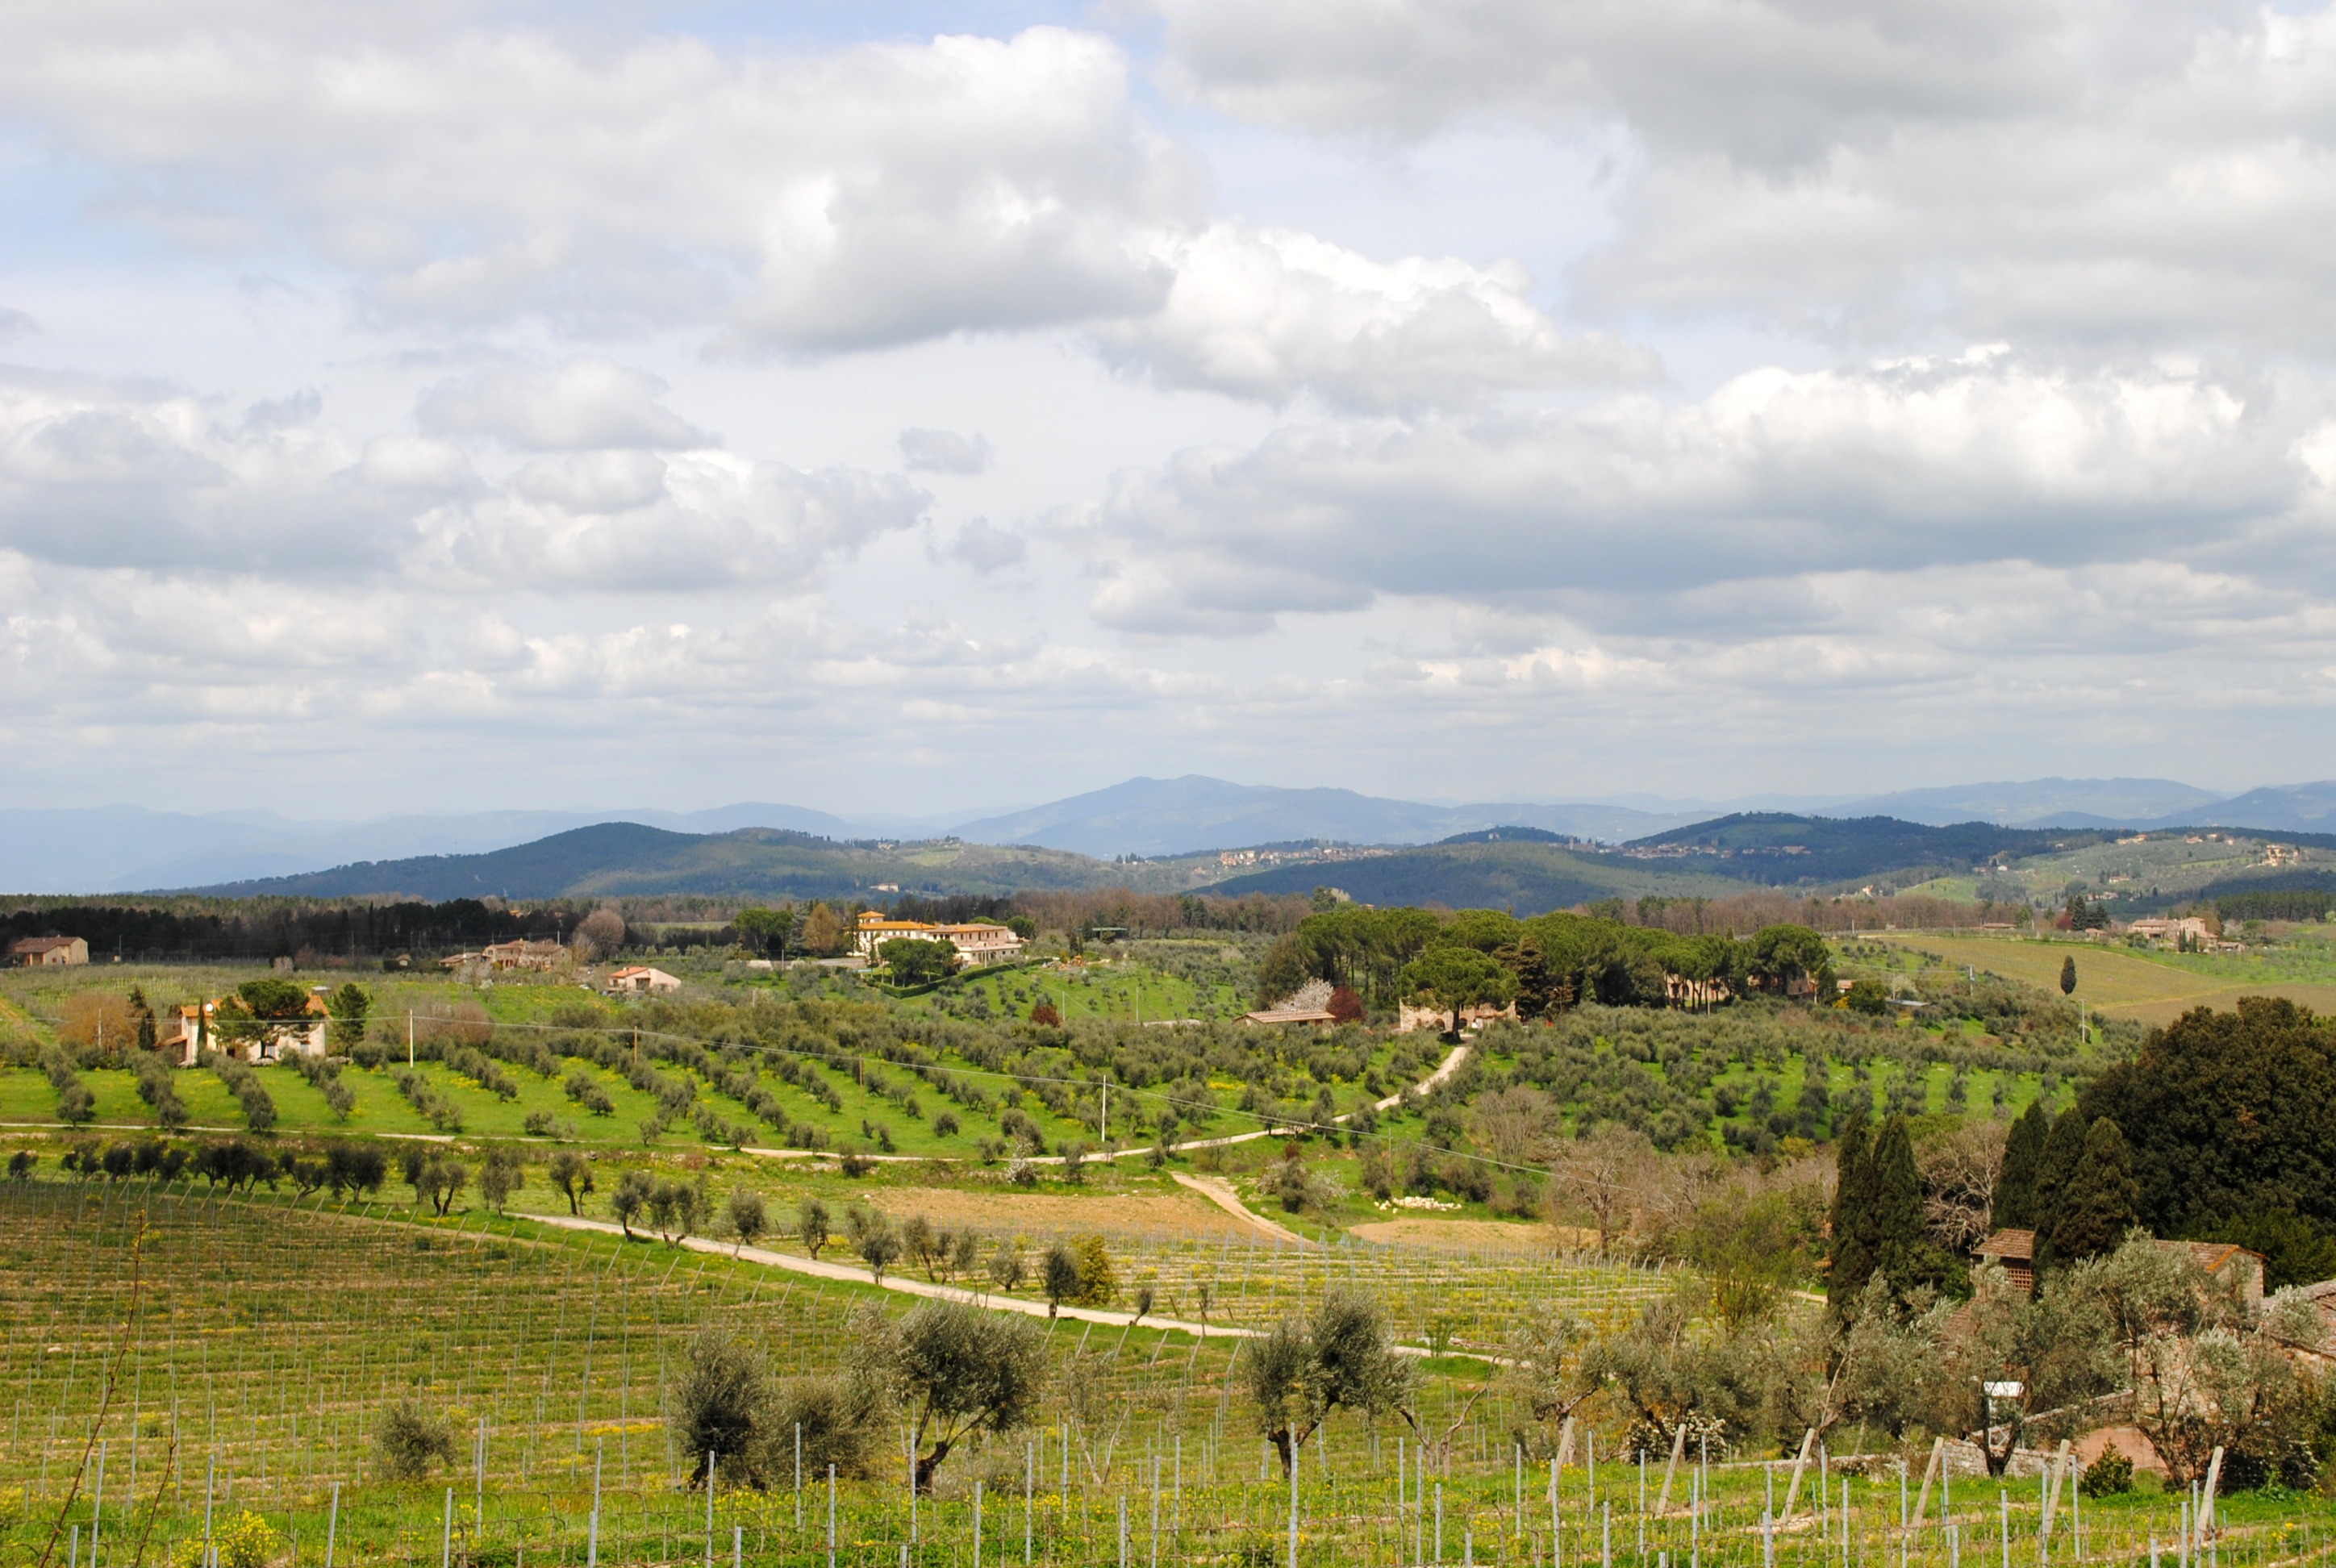
landscape, horizon, mountain, cloud, field, farm, meadow, hill, view, valley, village, spring, pasture, italy, tuscany, agriculture, plain, grassland, plateau, ecosystem, vineyards, rural area, chianti, geographical feature, human settlement